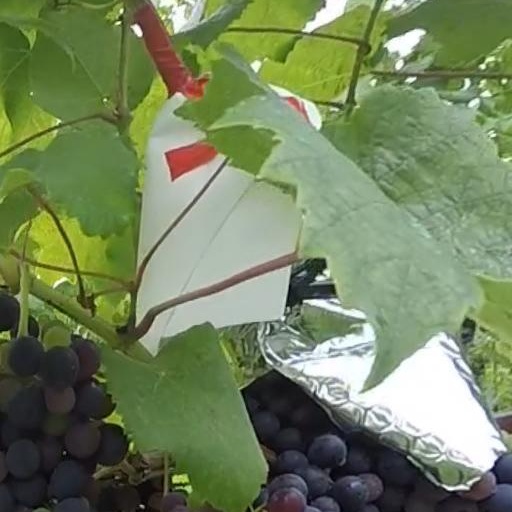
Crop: grape